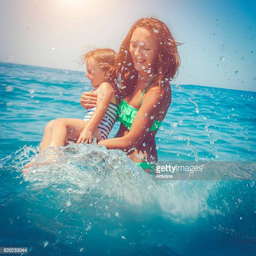
family in the sea , focus on drops